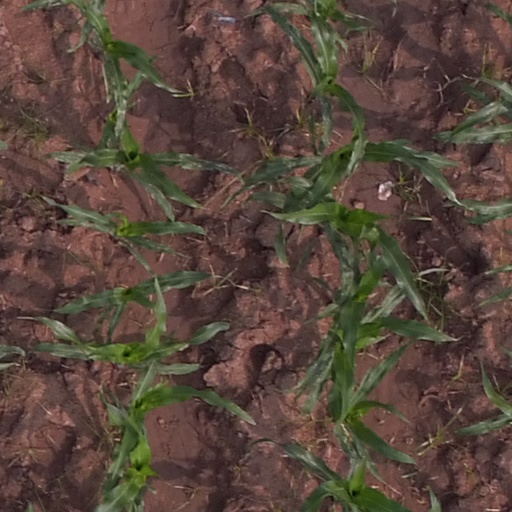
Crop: maize; corn